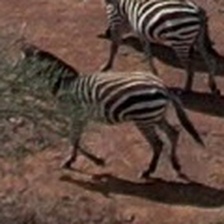
Pose orientation: left